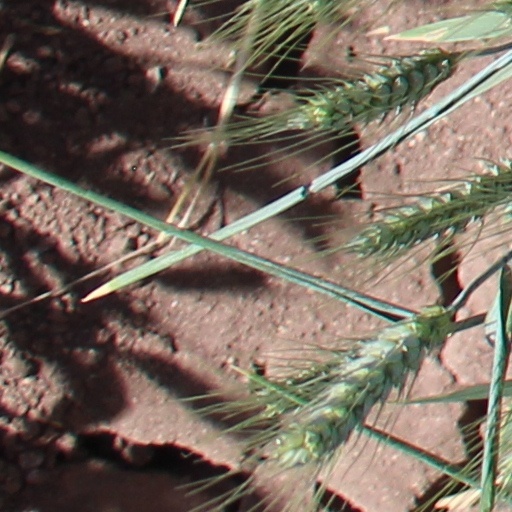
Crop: wheat